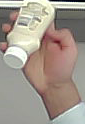
Product: heinz_mayo